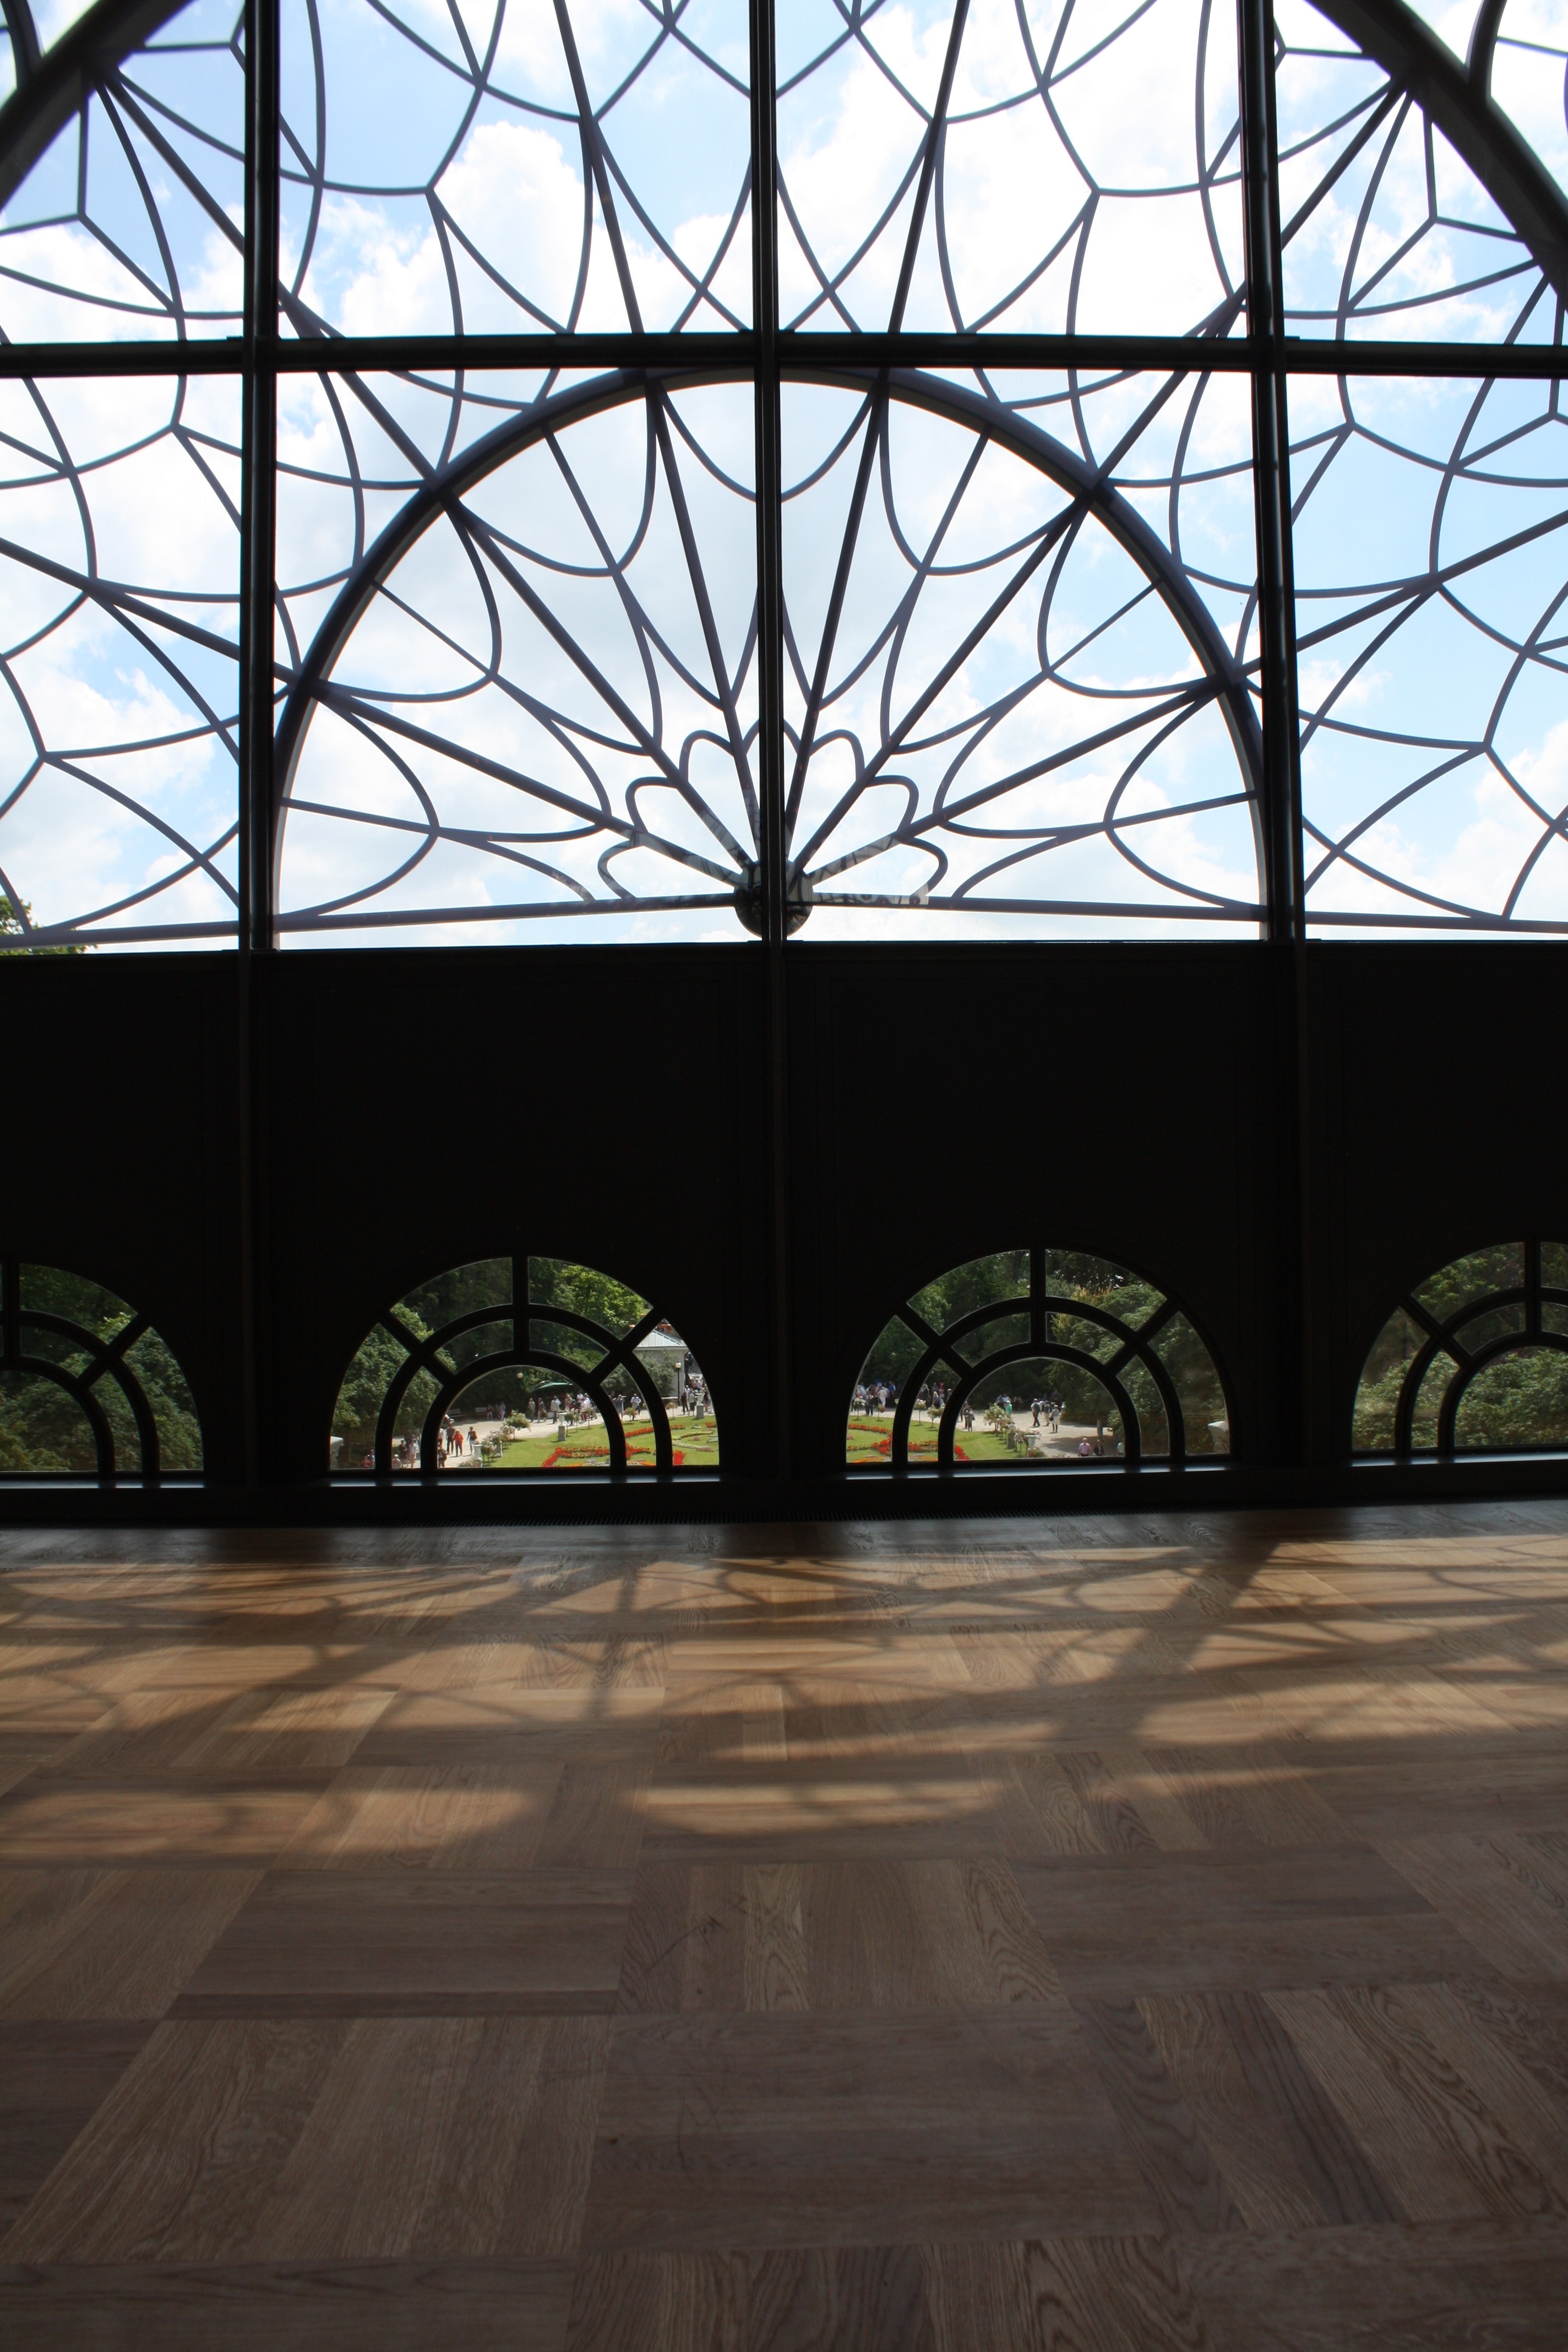
light, architecture, sky, wood, sun, interior, window, glass, arch, shadow, lighting, flora, design, symmetry, cologne, parquet, botanical garden, tourist attraction, estate, art nouveau, ornaments, flooring, daylighting, outdoor structure